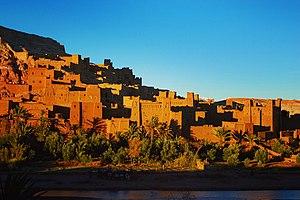
Le Maroc, ou depuis 1957, en forme longue le royaume du Maroc, autrefois l'Empire chérifien, est un État unitaire régionalisé situé en Afrique du Nord. Son régime politique est une monarchie constitutionnelle. Sa capitale est Rabat et sa plus grande ville Casablanca.